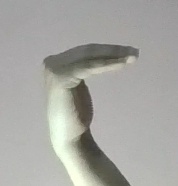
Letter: haa